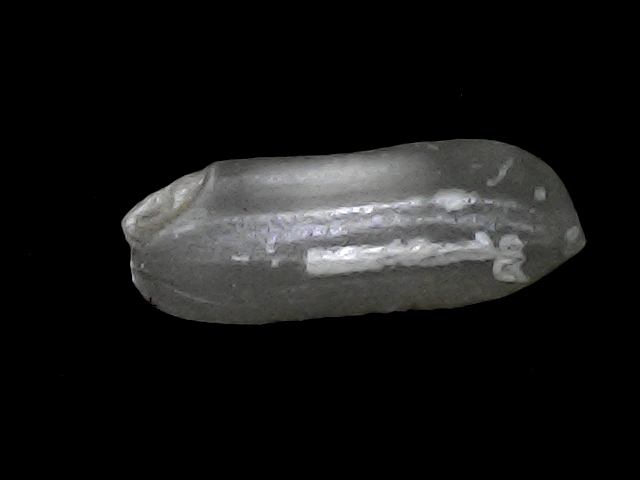
Rice variety: BRRI74